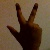
The image shows a hand gesture representing the number 3 in Indian Sign Language.